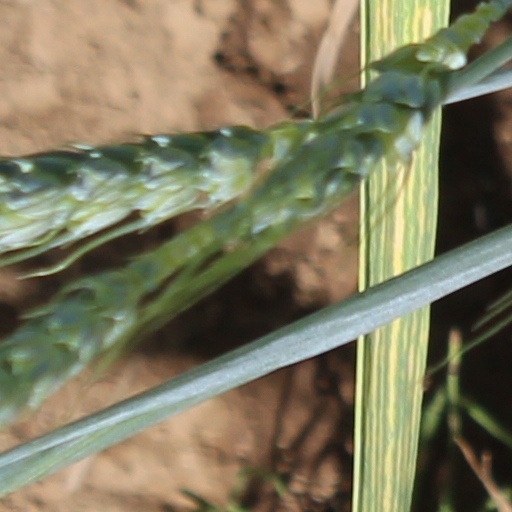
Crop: wheat